Lew DeWitt

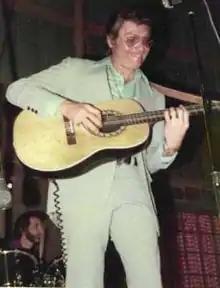

Lewis Calvin DeWitt Jr. (March 12, 1938 – August 15, 1990) was an American country music singer, guitarist, and composer. He was a founding member of The Statler Brothers and the group's original tenor.